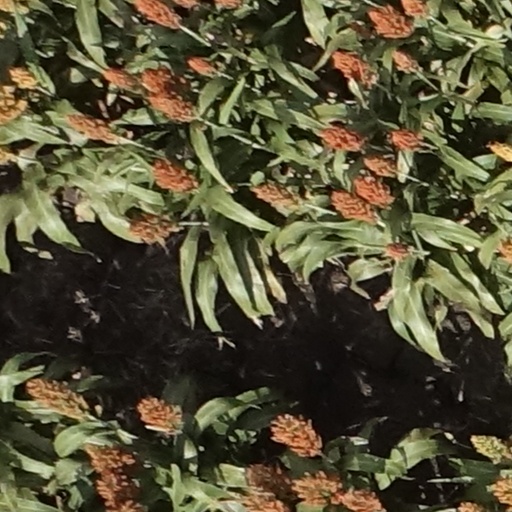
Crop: sorghum